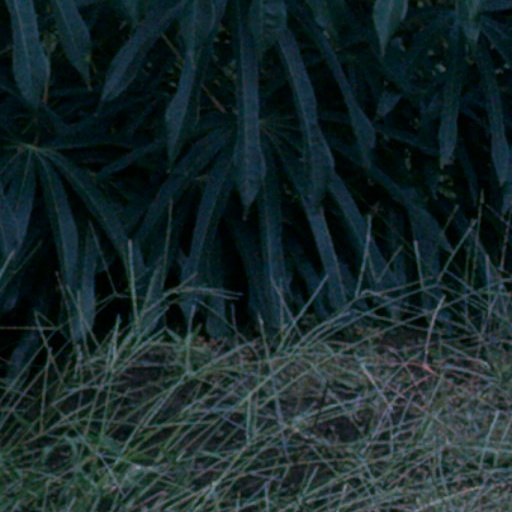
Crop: cassava